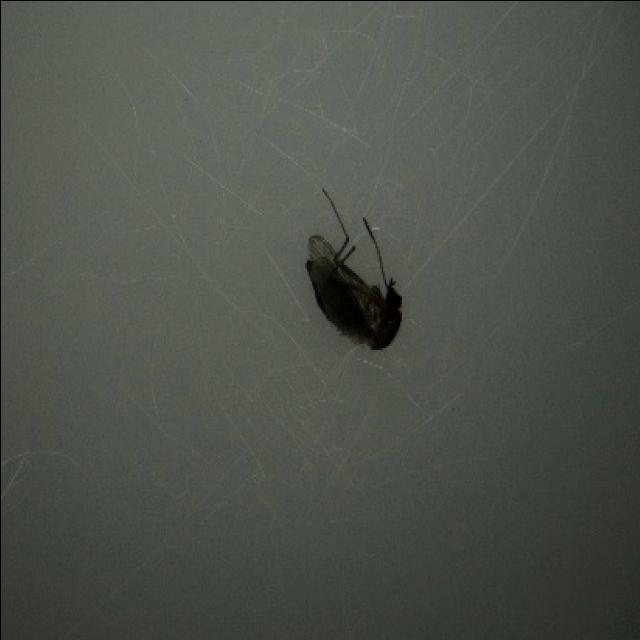
Species: culex_tritaeniorhynchus